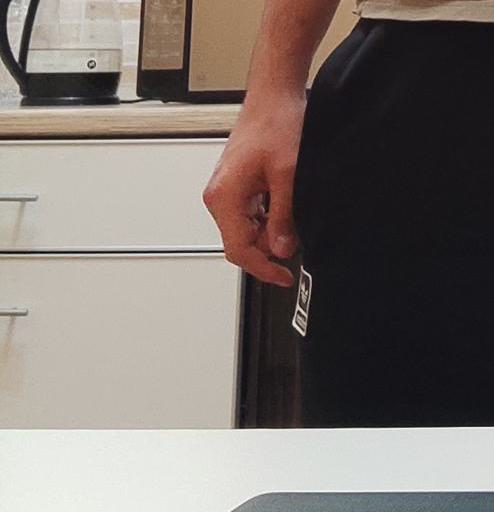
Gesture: no_gesture